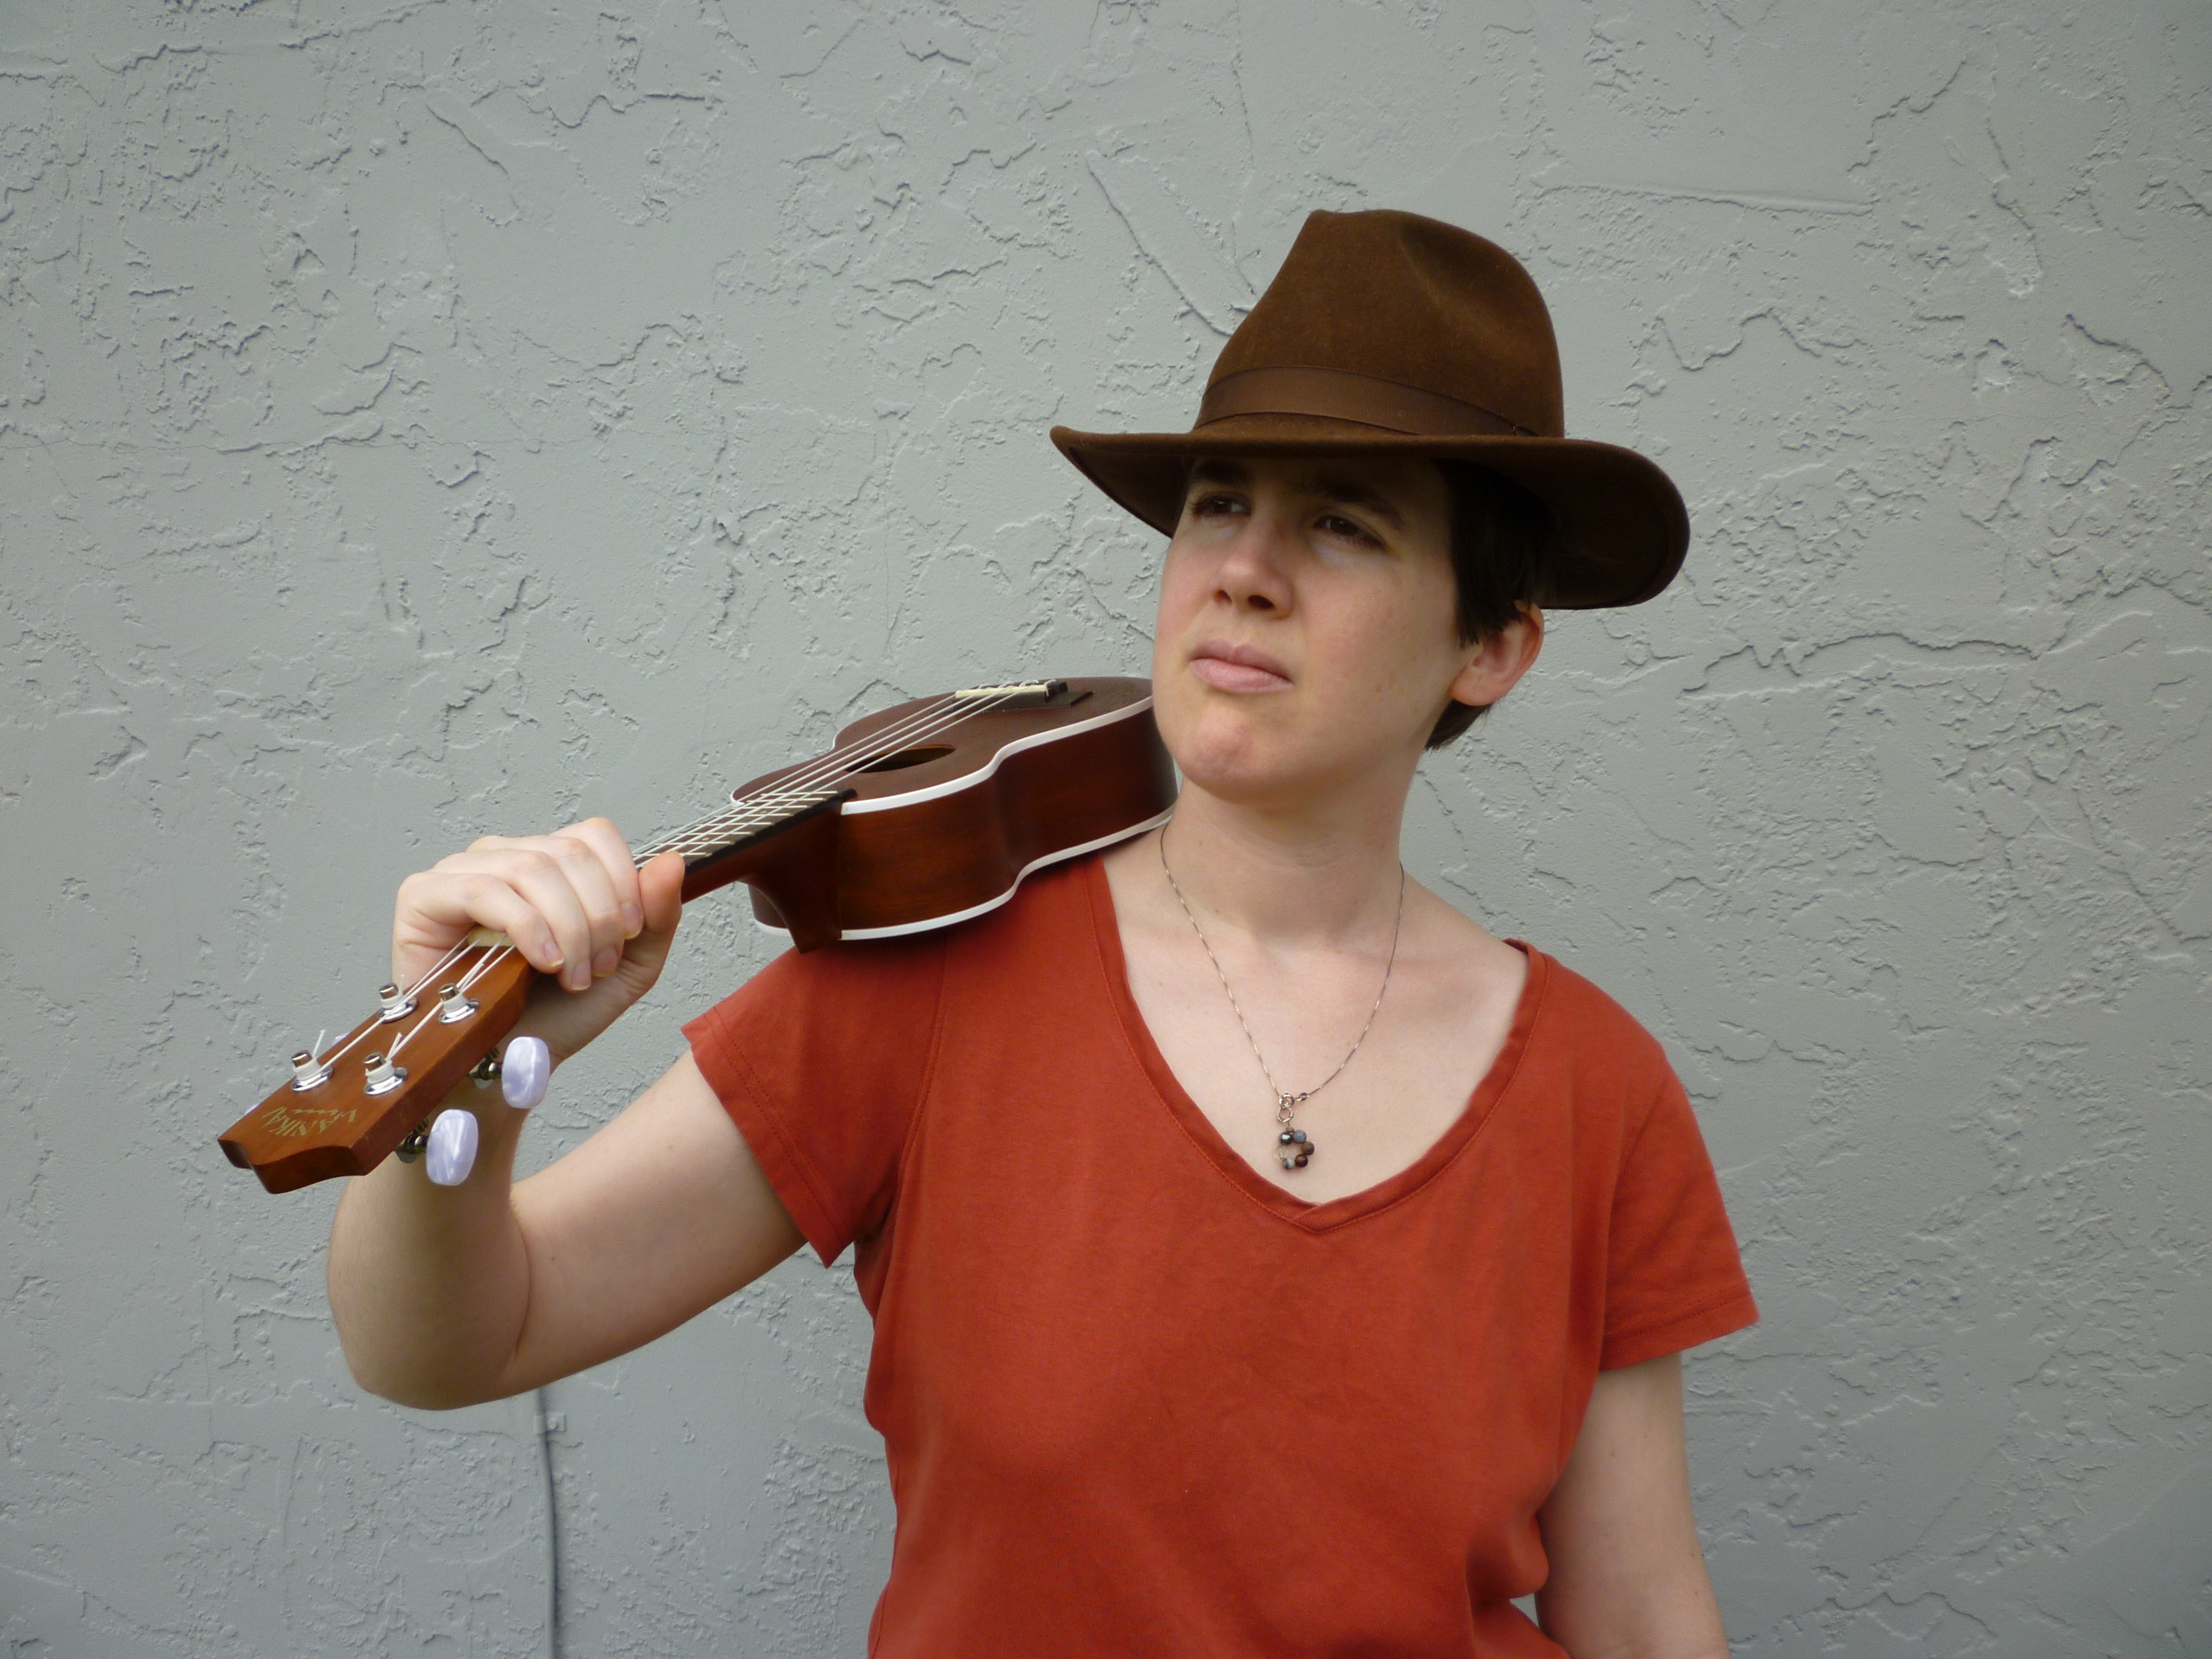
person, guitar, hat, musician, clothing, musical instrument, ukulele, glasses, squint, bowed string instrument